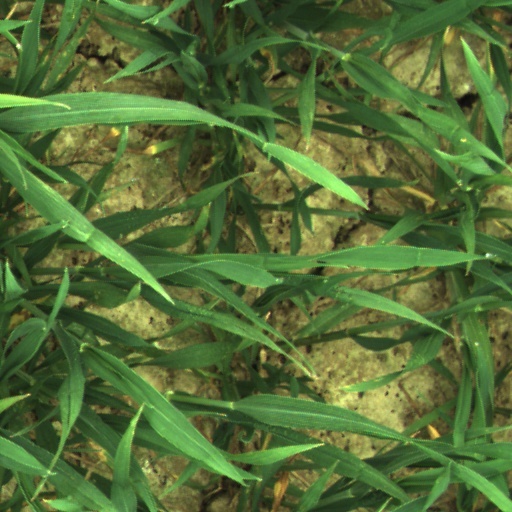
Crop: wheat